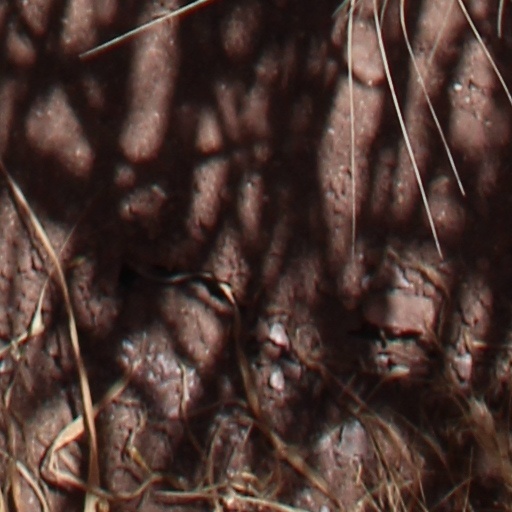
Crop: wheat